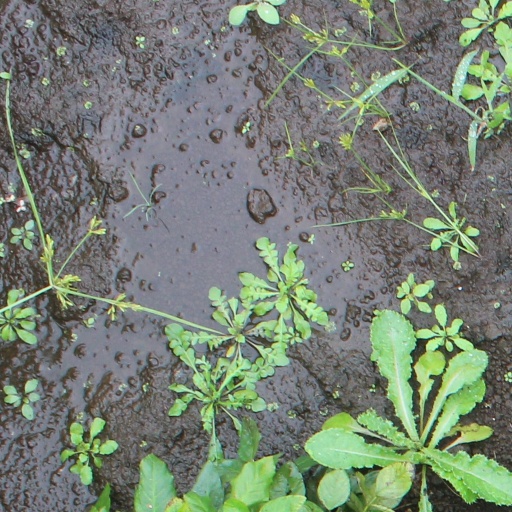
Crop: soybean